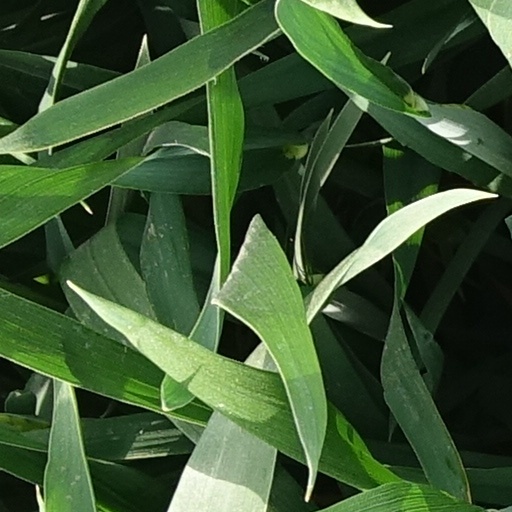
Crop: wheat